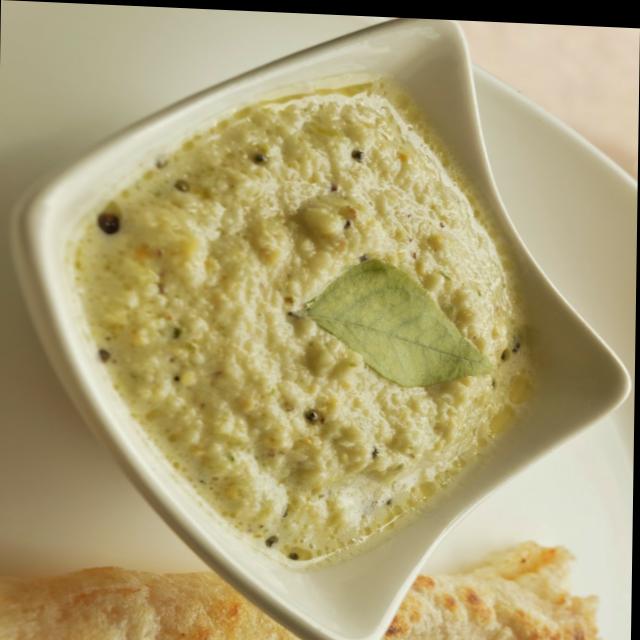
Dish: coconut_chutney